Boulaye Dia

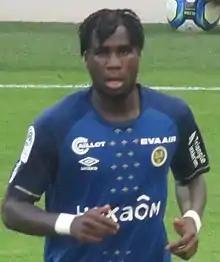
Dia with Reims in 2019

Boulaye Dia (born 16 November 1996) is a professional footballer who plays as a forward for club Lazio, on loan from Salernitana. Born in France, he plays for the Senegal national team.